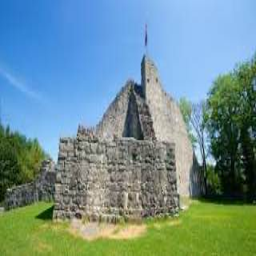
Schellenberg Castle